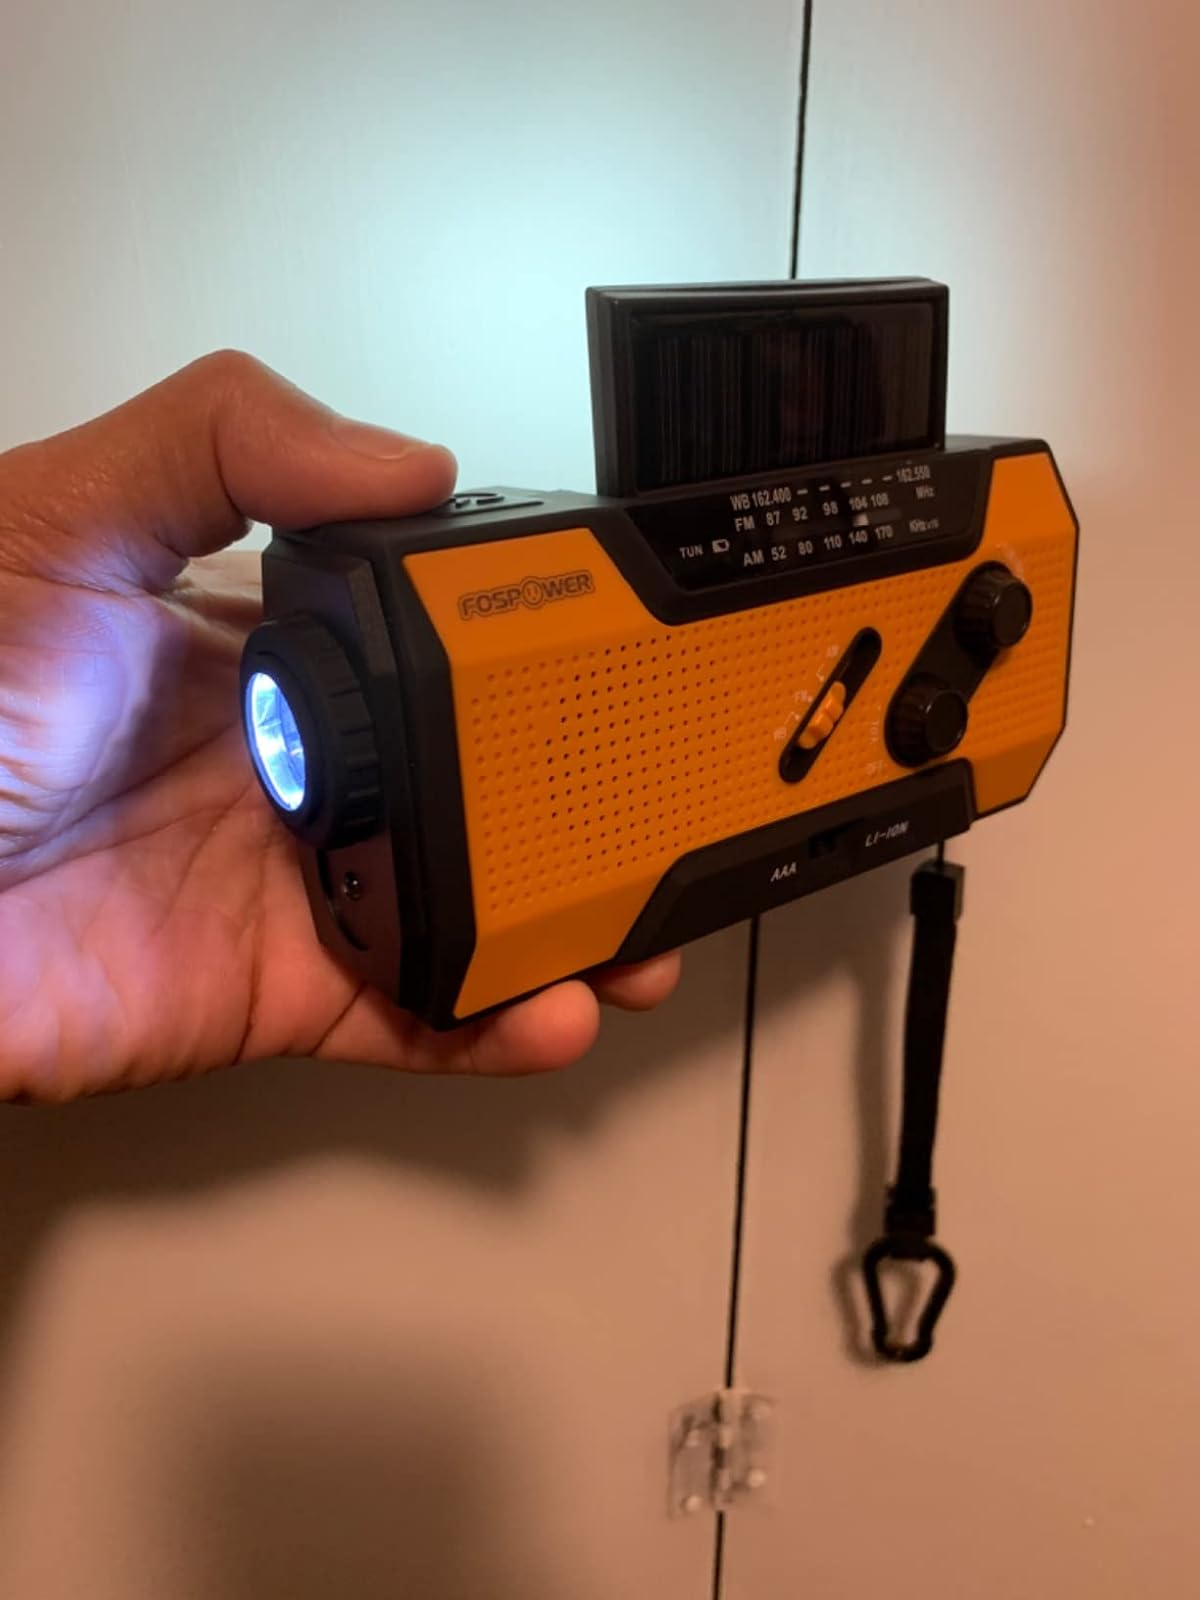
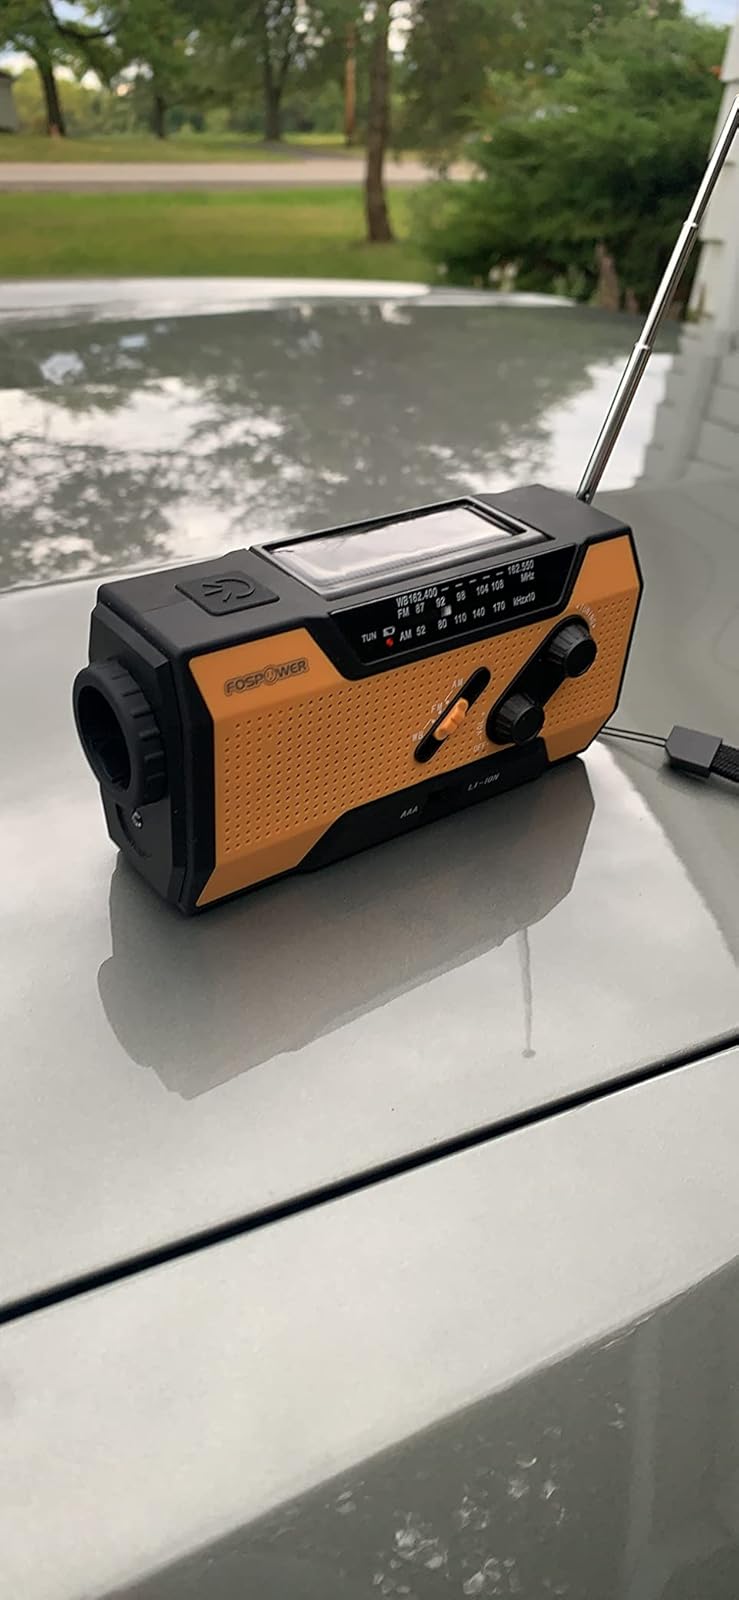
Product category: radio
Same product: yes